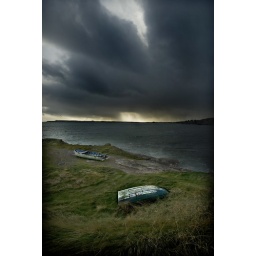
Two old boats at rest in Boddin point with dark winter clouds storming over Lunan Bay.